Ritchie Macdonald

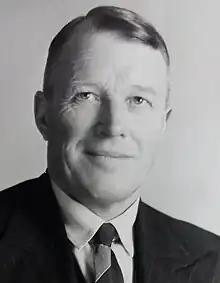

Ritchie Macdonald (8 September 1895 – 14 March 1987) was a New Zealand politician of the Labour Party.